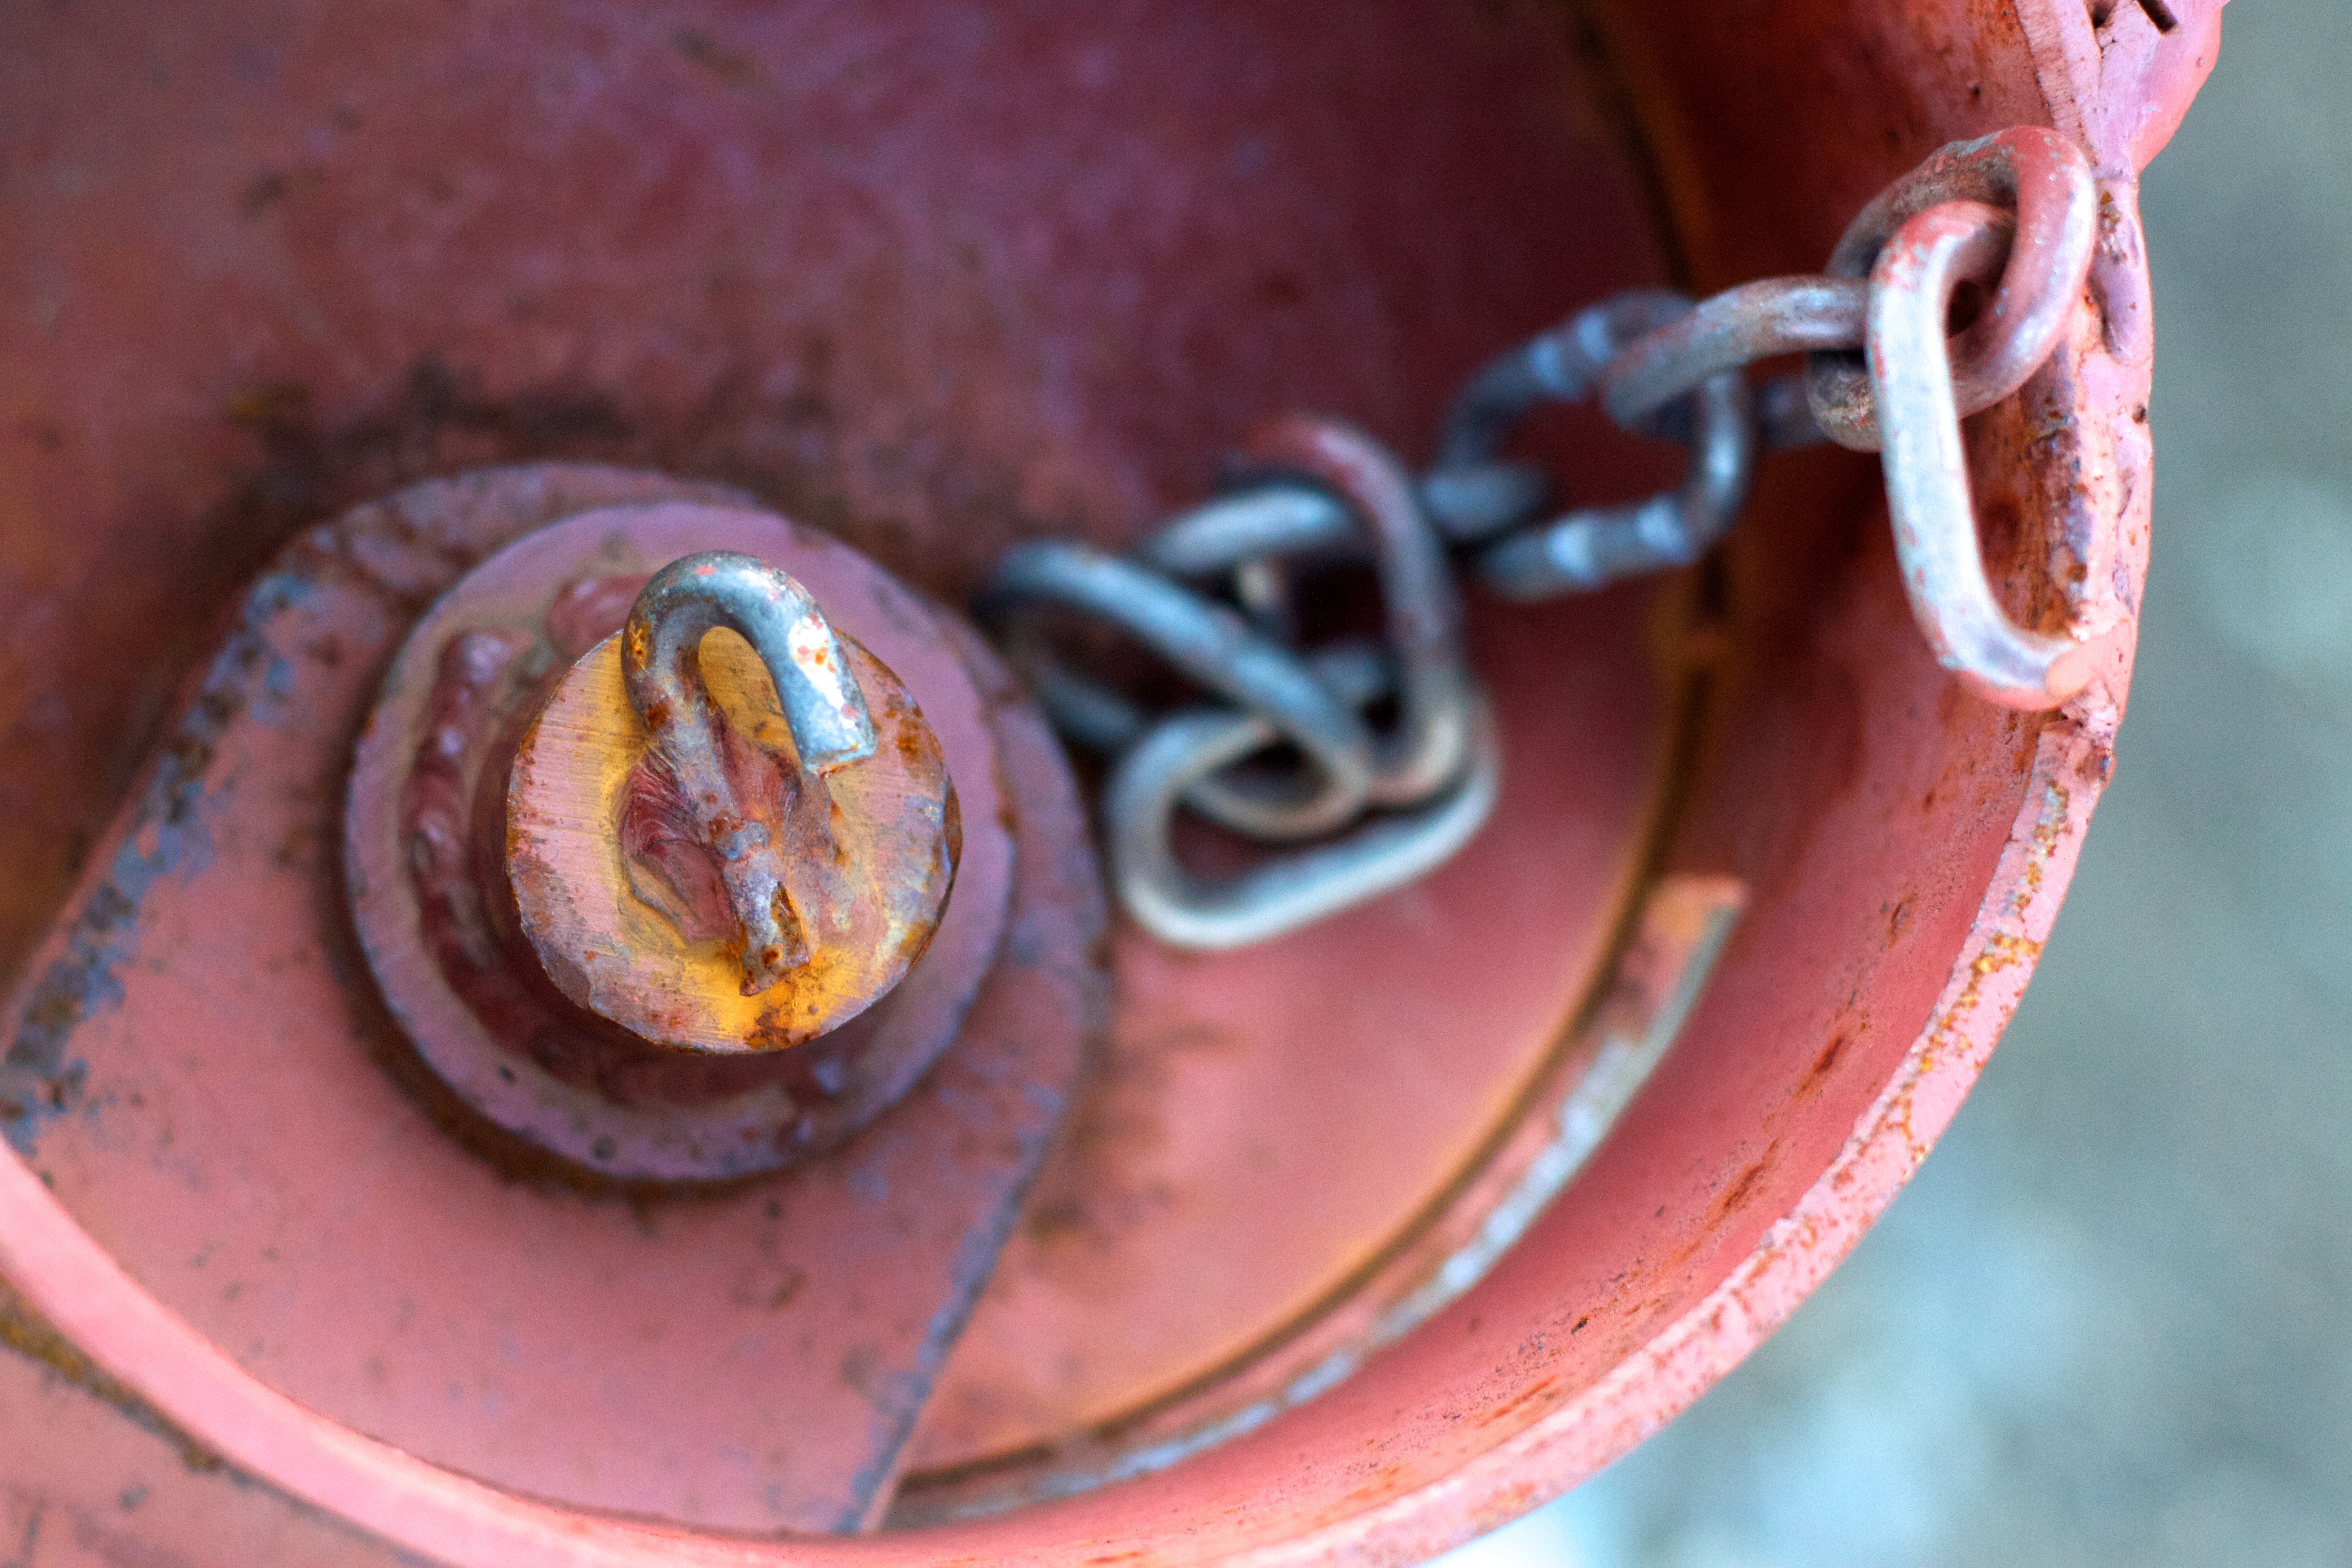
hand, chain, red, color, close up, organ, macro photography